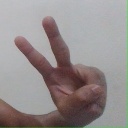
अक्षर: ऐ